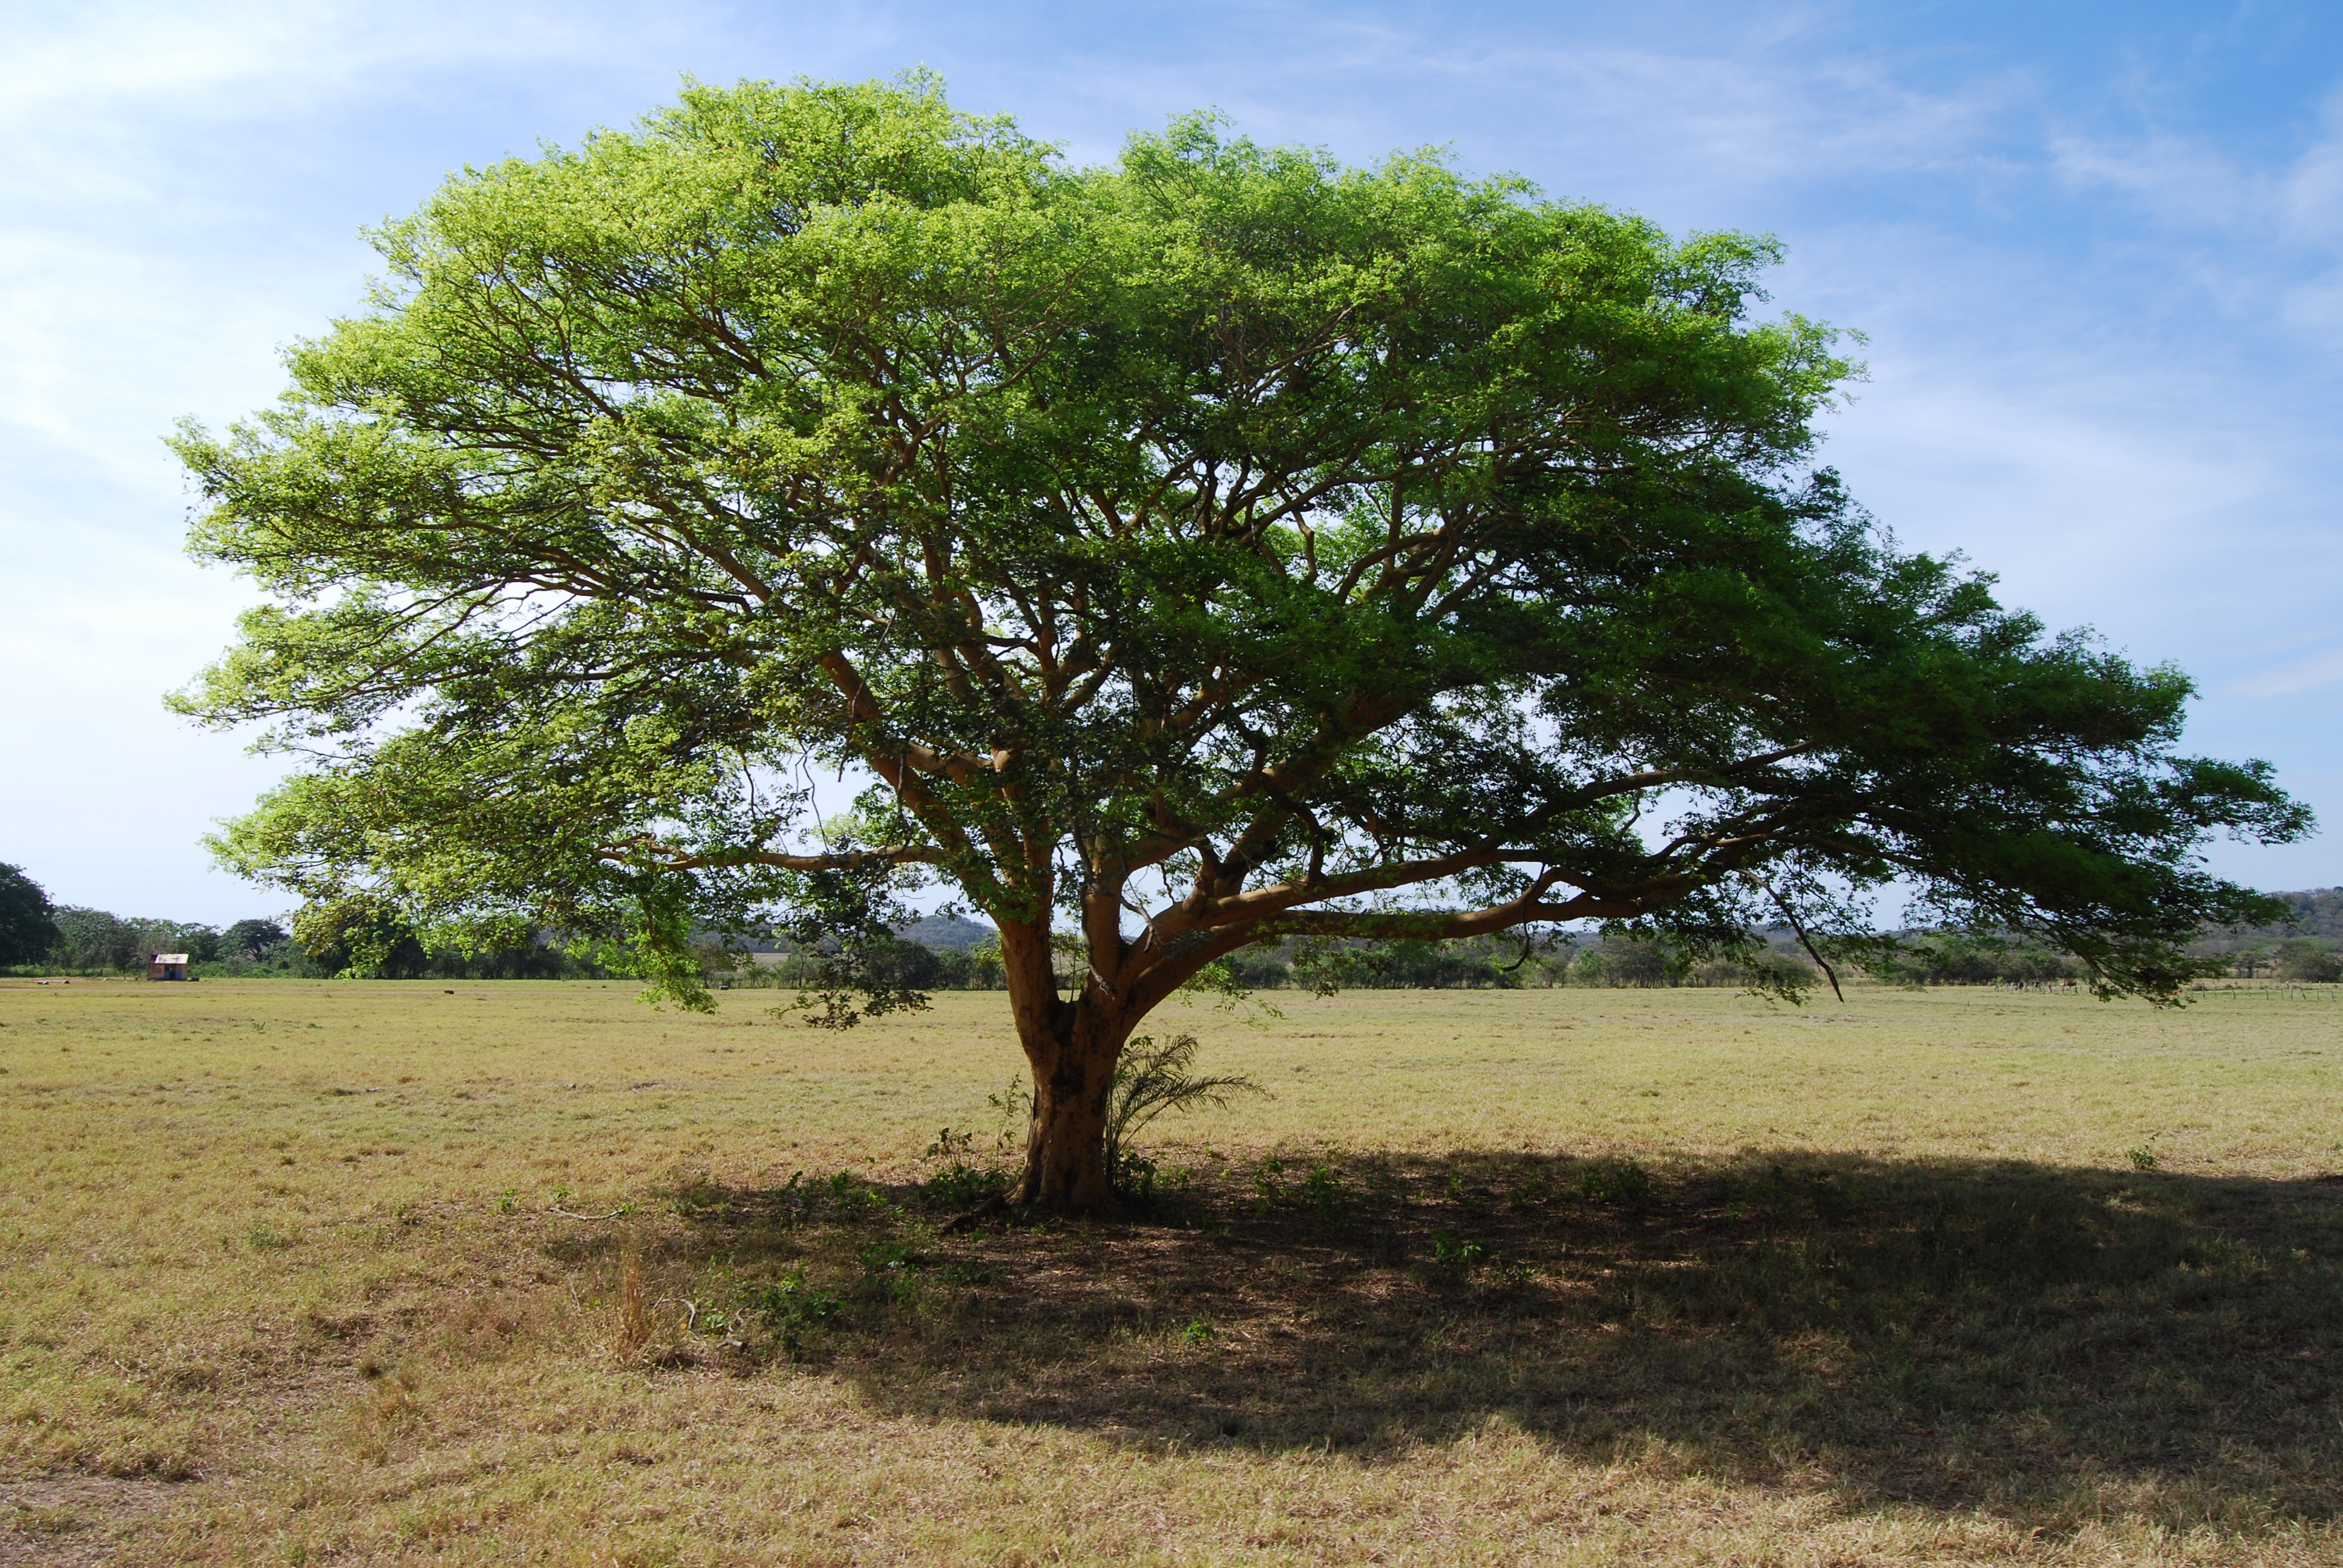
tree, nature, outdoor, plant, field, meadow, produce, america, savanna, plain, creativecommons, cc0, publicdomain, shrub, nocopyright, deciduous, oak, 2d, carloszgz, cmstoolsphotoring, freeculturalworks, openlicense, freepictures, copyleft, norightsreserved, planta, plante, arbol, arbre, latinamerica, southamerica, venezuela, latinoamerica, sudamerica, americadelsur, hato, grove, ecosystem, pi ero, flowering plant, woody plant, land plant, land lot